Brad Mooney

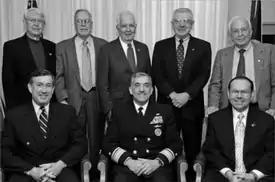
Several former United States Chiefs of Naval Research photographed in 2005. Back: L. S. Kollmorgen, Brad Mooney, Dick Van Orden, Albert Baciocco, R. K. Geiger. Front: Paul Gaffney, Jay Cohen, William Miller.

John Bradford Mooney, Jr. (March 26, 1931 – May 30, 2014) was a rear admiral in the United States Navy. He was a 1953 graduate of the United States Naval Academy. He served as Chief of Naval Research from 1983 to 1987 and Oceanographer of the United States Navy from 1981 to 1983.